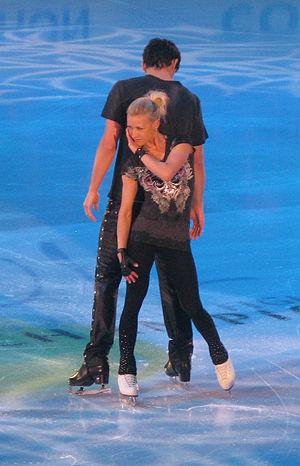
Tatiana Volosozhar et Maxim Trankov au gala des Championnats du monde de patinage artistique 2012 à Nice.
Les Championnats du monde de patinage artistique 2012 ont eu lieu du 26 mars au 1ᵉʳ avril 2012 à Nice en France. C'est la seconde fois que la ville française organise les mondiaux de patinage après l'édition de 2000. La compétition s'est déroulée au palais des expositions Acropolis où une patinoire a été spécialement aménagée.